Miroje Jovanović

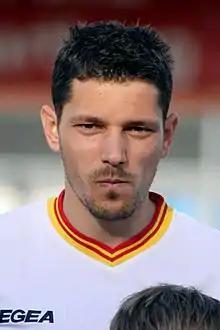
Jovanović in 2014

Miroje Jovanović (born 10 March 1987) is a Montenegrin retired footballer who played as a midfielder.